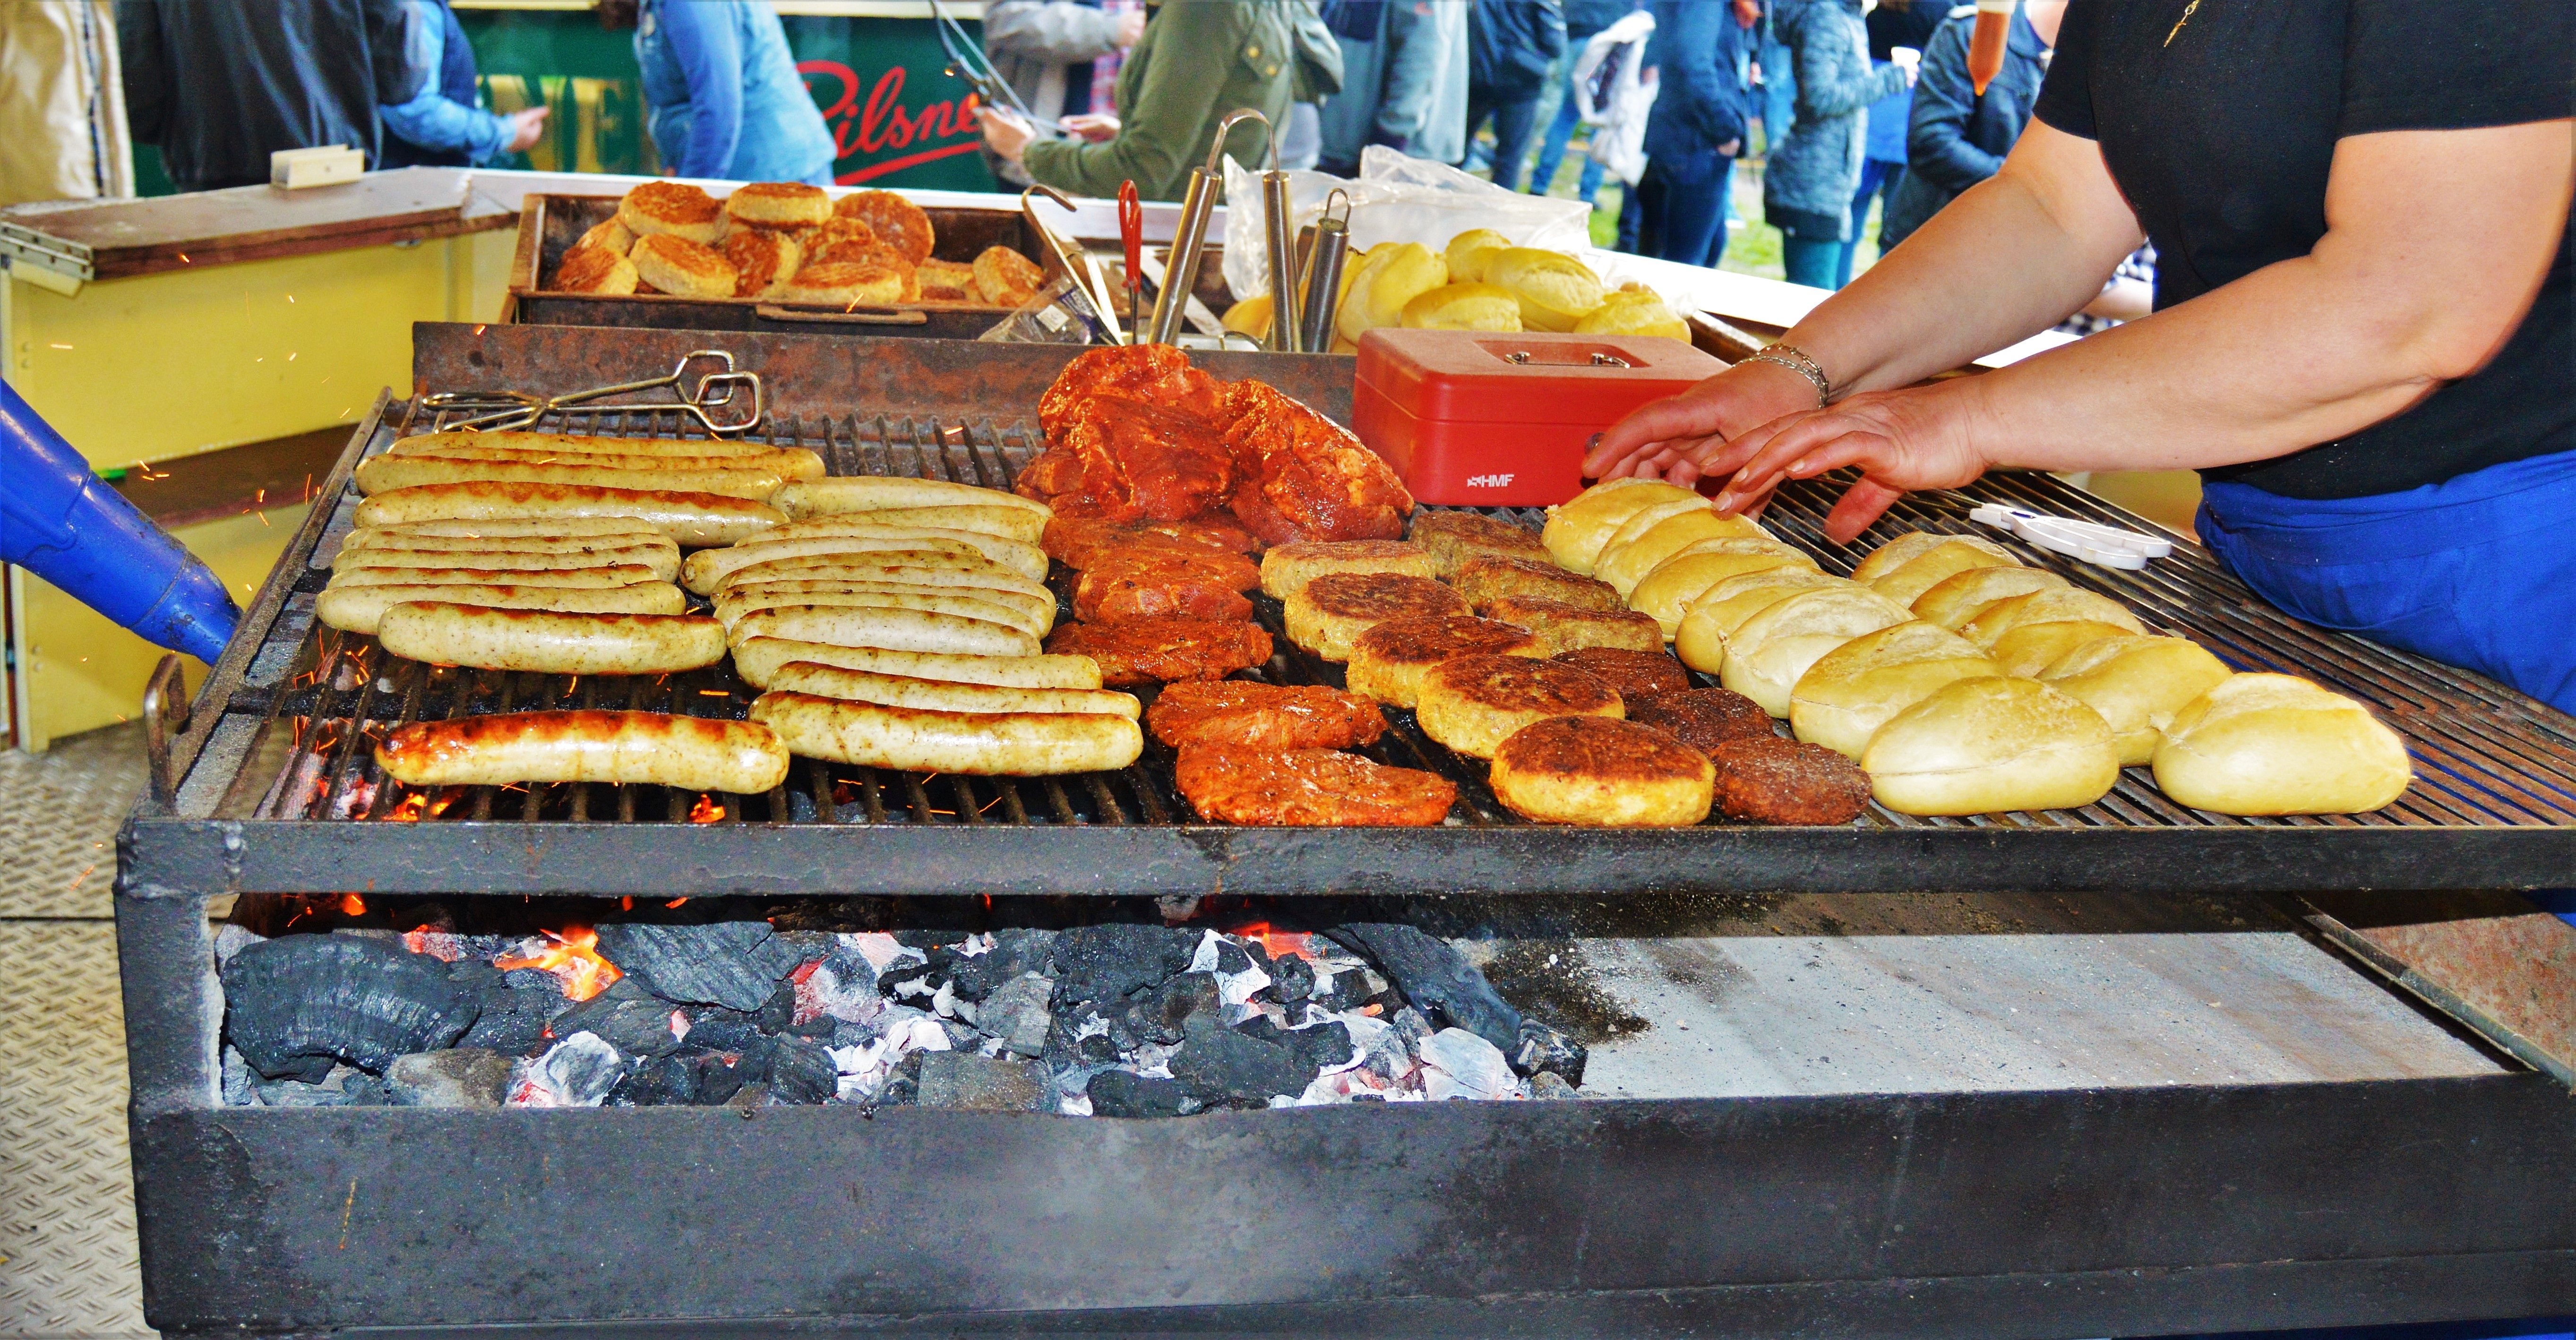
dish, meal, food, vendor, market, fish, eat, meat, cuisine, heat, public space, grill, charcoal, street food, bratwurst, stainless, embers, folk festival, grilling, grilled meats, sense